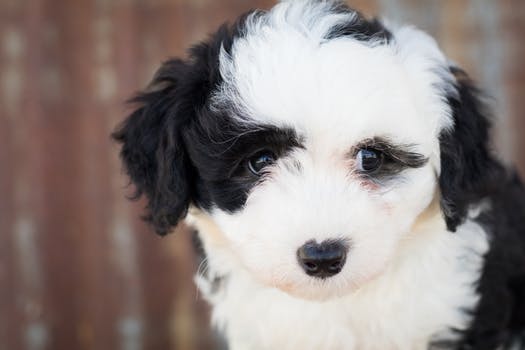
Label: No Watermark